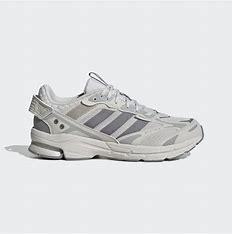
Brand: adidas
Model: Spiritain 2000